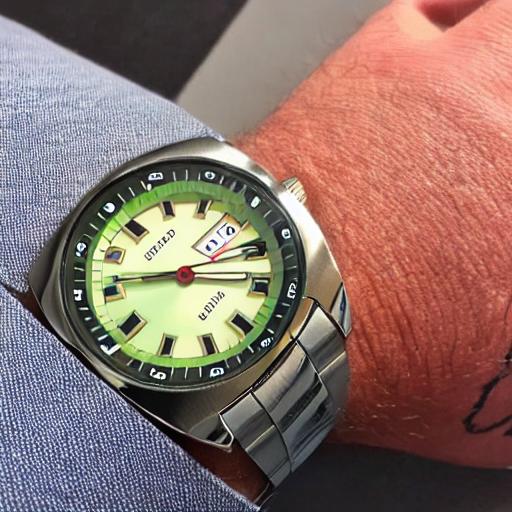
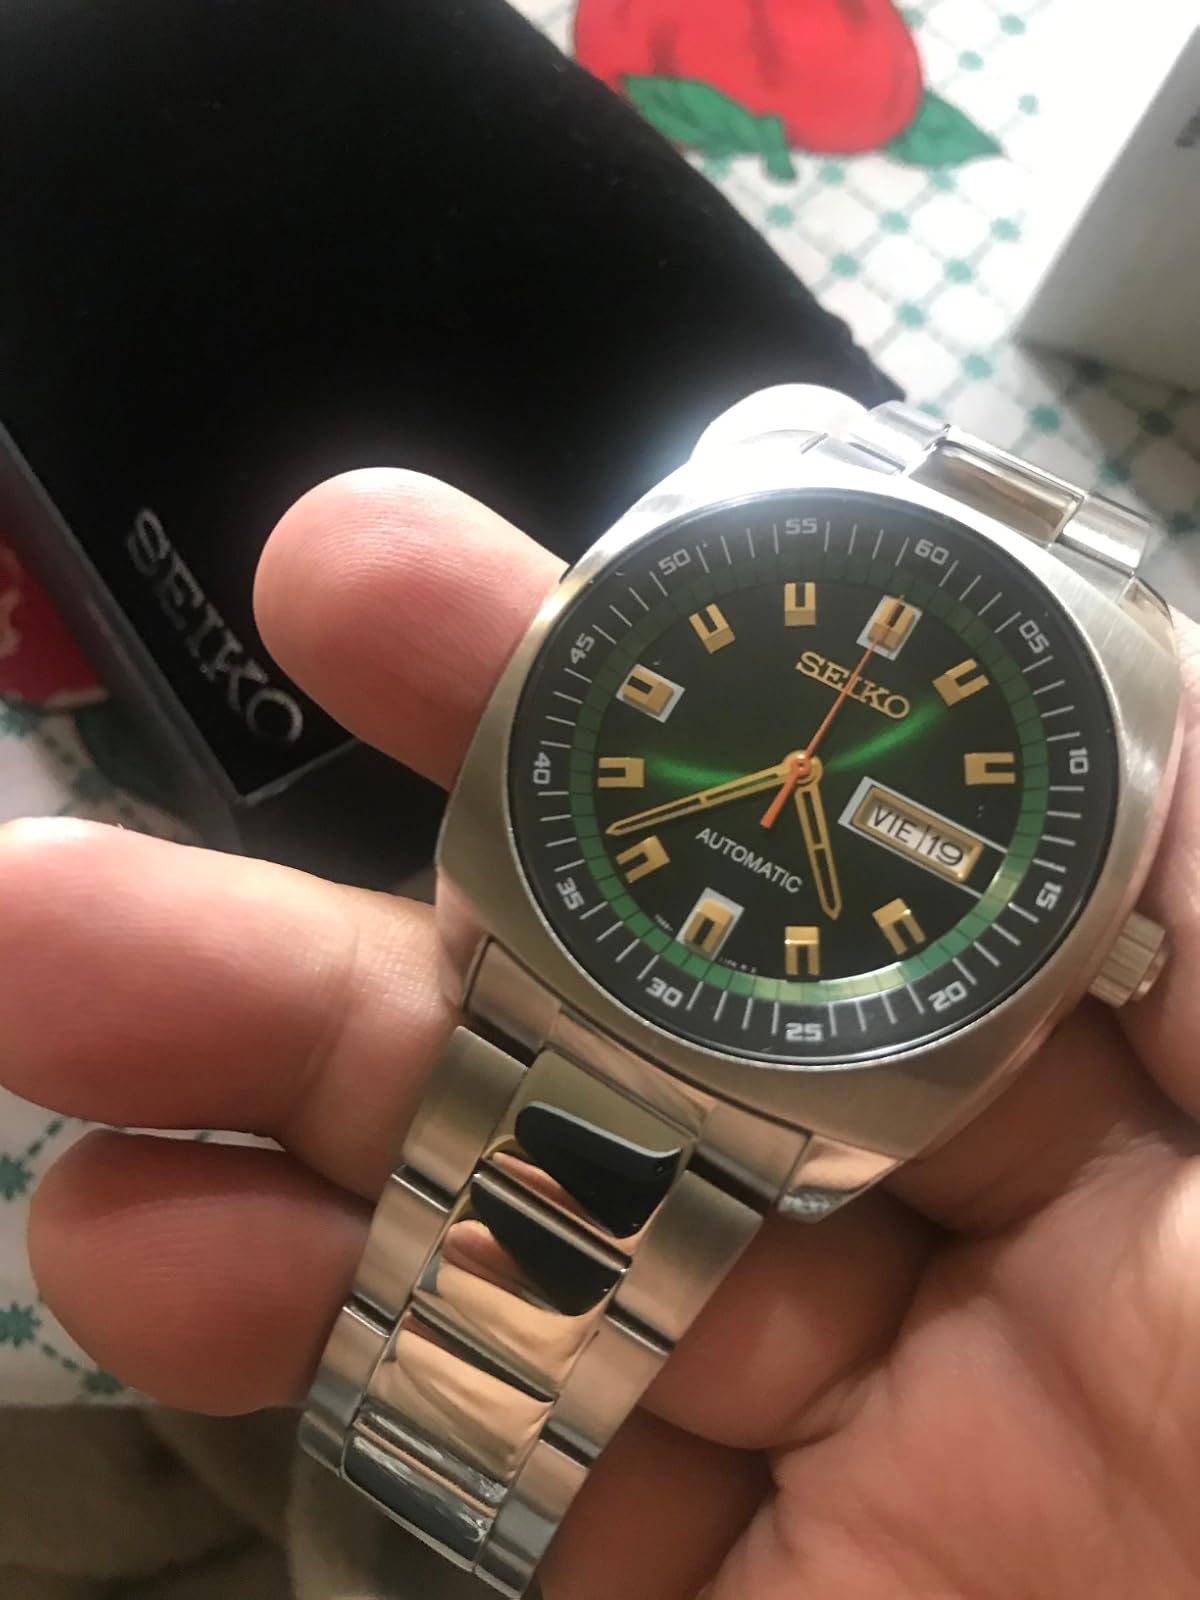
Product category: accessories_watch
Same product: no